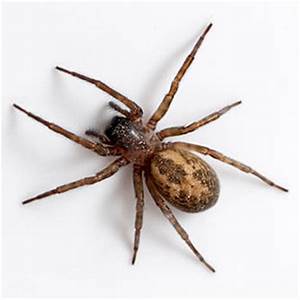
Label: spider